Paris Combo

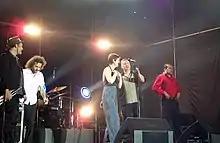
Paris Combo in 2012

Paris Combo is a musical group based in Paris, France, fronted until her death in 2020 by singer Belle du Berry. The group has an eclectic style, blending elements from the traditional French chanson and pop, American jazz and swing, Roma music, and North African music. They have performed live all over the world.